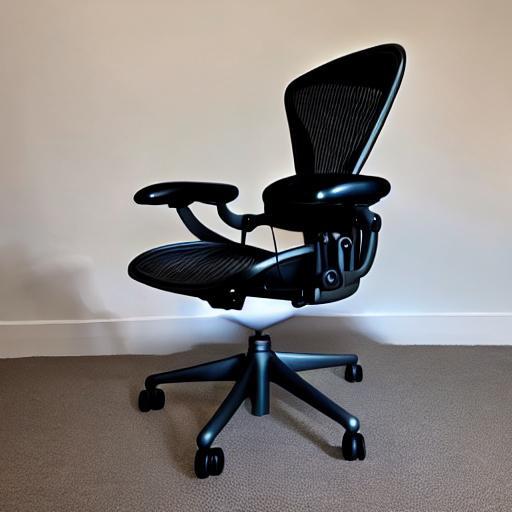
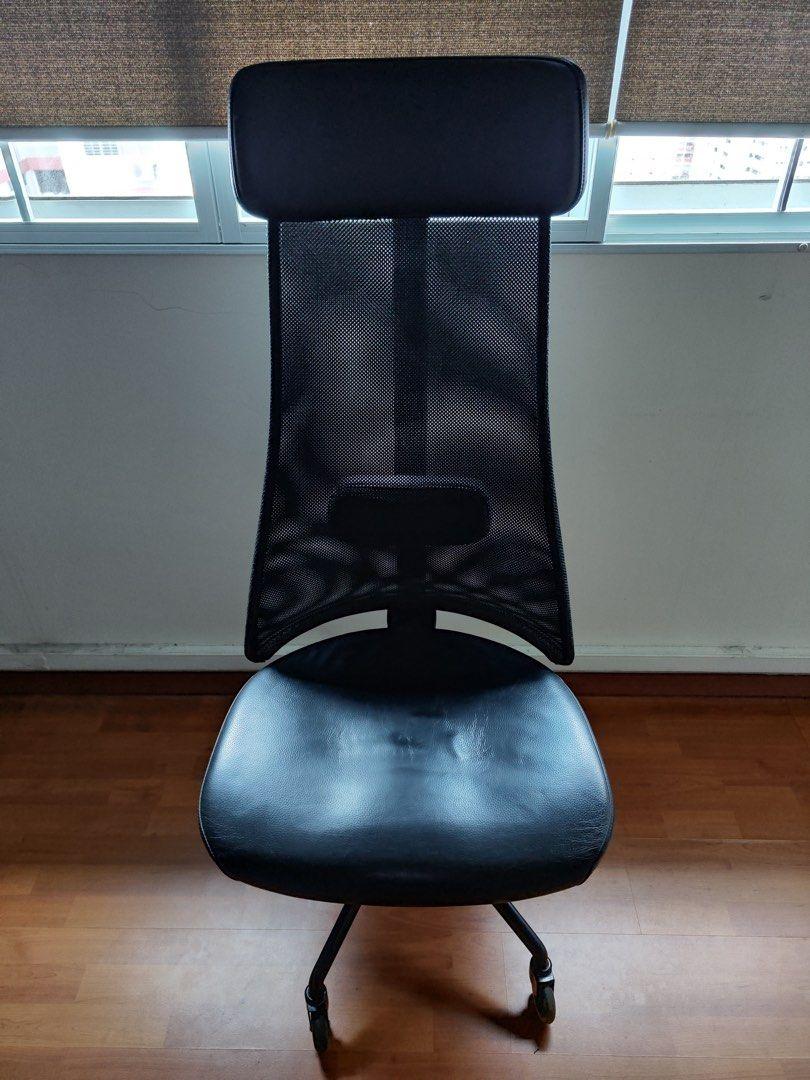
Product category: items_chair
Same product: no